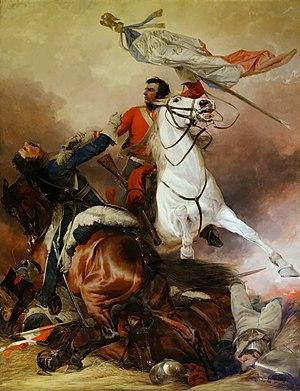
Le sergent Charles Ewart des Royal North British Dragoons défendant l'aigle du 45e Régiment d'Infanterie de Ligne français qu'il a capturée face à un lancier durant la bataille de Waterloo le 18 juin 1815.
Le 45ᵉ régiment d'infanterie est un régiment d'infanterie de l'Armée de terre française créé sous la Révolution à partir du régiment de La Couronne, un régiment français d'Ancien Régime
Les Royal Scots Greys était un régiment de cavalerie de l'Armée britannique qui a existé de 1681 à 1971, dont les traditions survivent dans les Royal Scots Dragoon Guards.
Richard Ansdell, né le 11 mai 1815 à Liverpool en Angleterre, et mort le 20 avril 1885 à Farnborough en Angleterre, est un peintre et graveur paysagiste et animalier de l'ère victorienne.